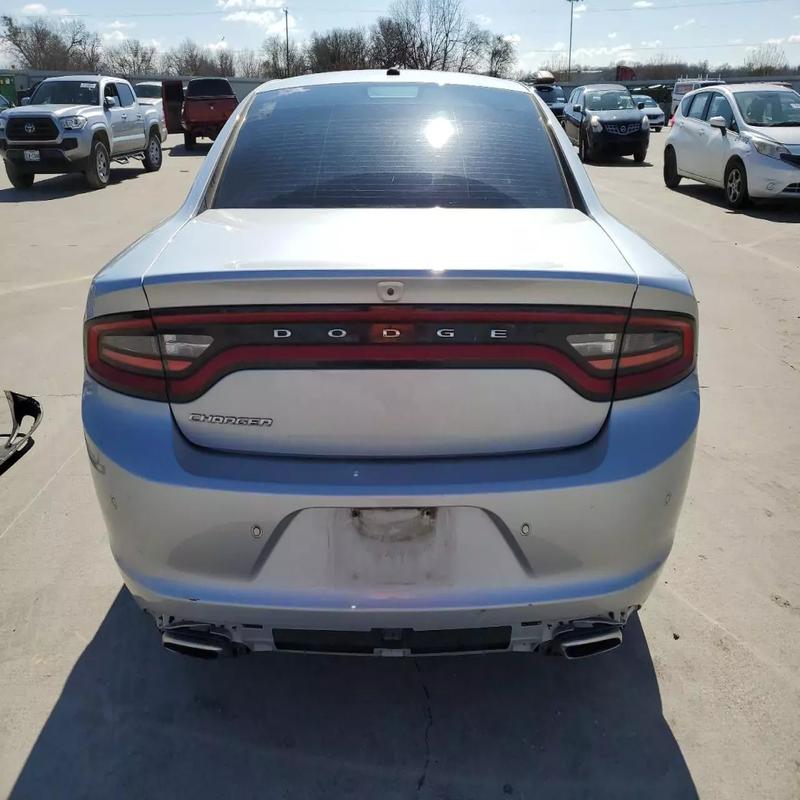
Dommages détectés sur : pare-choc arrière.
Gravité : mineur